Eldridge Street Synagogue

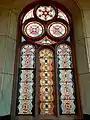
Stained glass with arch

The congregants acquired three land lots at 12–16 Eldridge Street in 1886. Kahal Adath Jeshurun first bought numbers 14 and 16 from Holkhe Yosher for $23,000, before buying the lot at 12 Eldridge Street for $12,850. Kahal Adath Jeshurun hired Peter and Francis Herter, two Catholic brothers from Germany, as the synagogue's architects. The brothers had never previously designed a synagogue and, at the time, had designed only five structures in the city. That June, the Herter brothers drew up plans for a synagogue at 12–16 Eldridge Street, between Canal and Division streets. Their initial plans called for a 900-seat Moorish-style structure to be constructed for $35,000. The official plans were officially filed that July, and modified plans were filed that September. There is very little extant documentation regarding the Herter brothers' design process, and the original drawings have been lost.